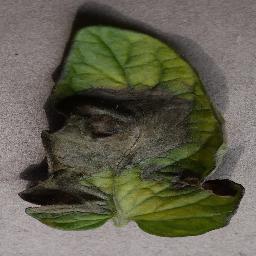
Label: Tomato___Late_blight